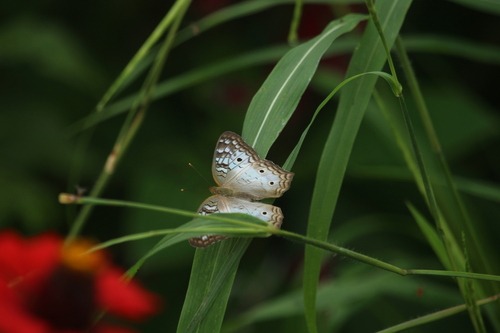
Scientific name: Anartia jatrophae
Common name: White peacock
Family: Nymphalidae
Order: Lepidoptera
Pollinator type: Primary pollinator
Habitat: Gardens, parks, and open areas
Geographic range: Southern United States to Argentina
Conservation status: Least Concern